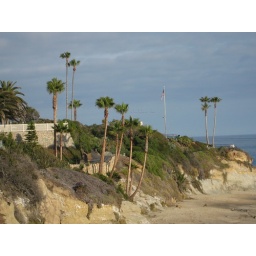
palm trees in the beach